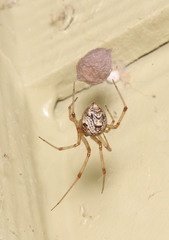
Species: Parasteatoda_tepidariorum